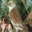
Label: bird